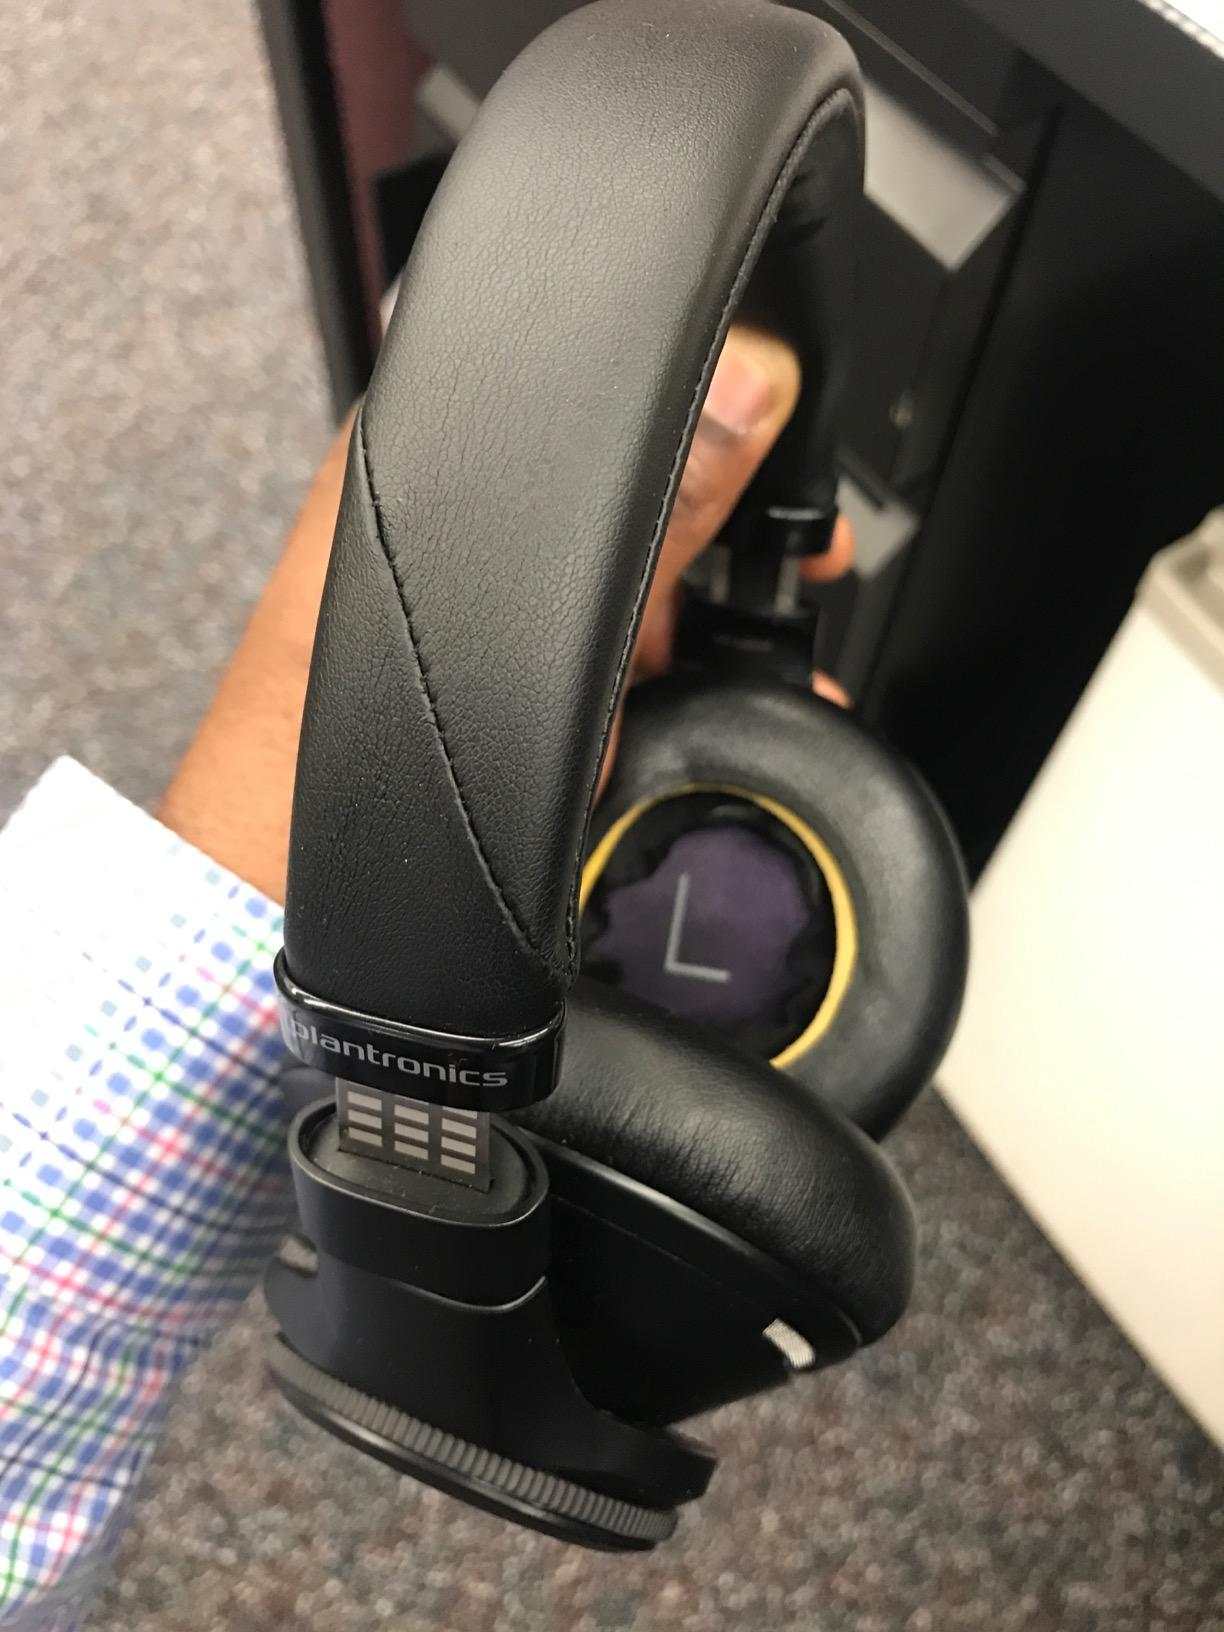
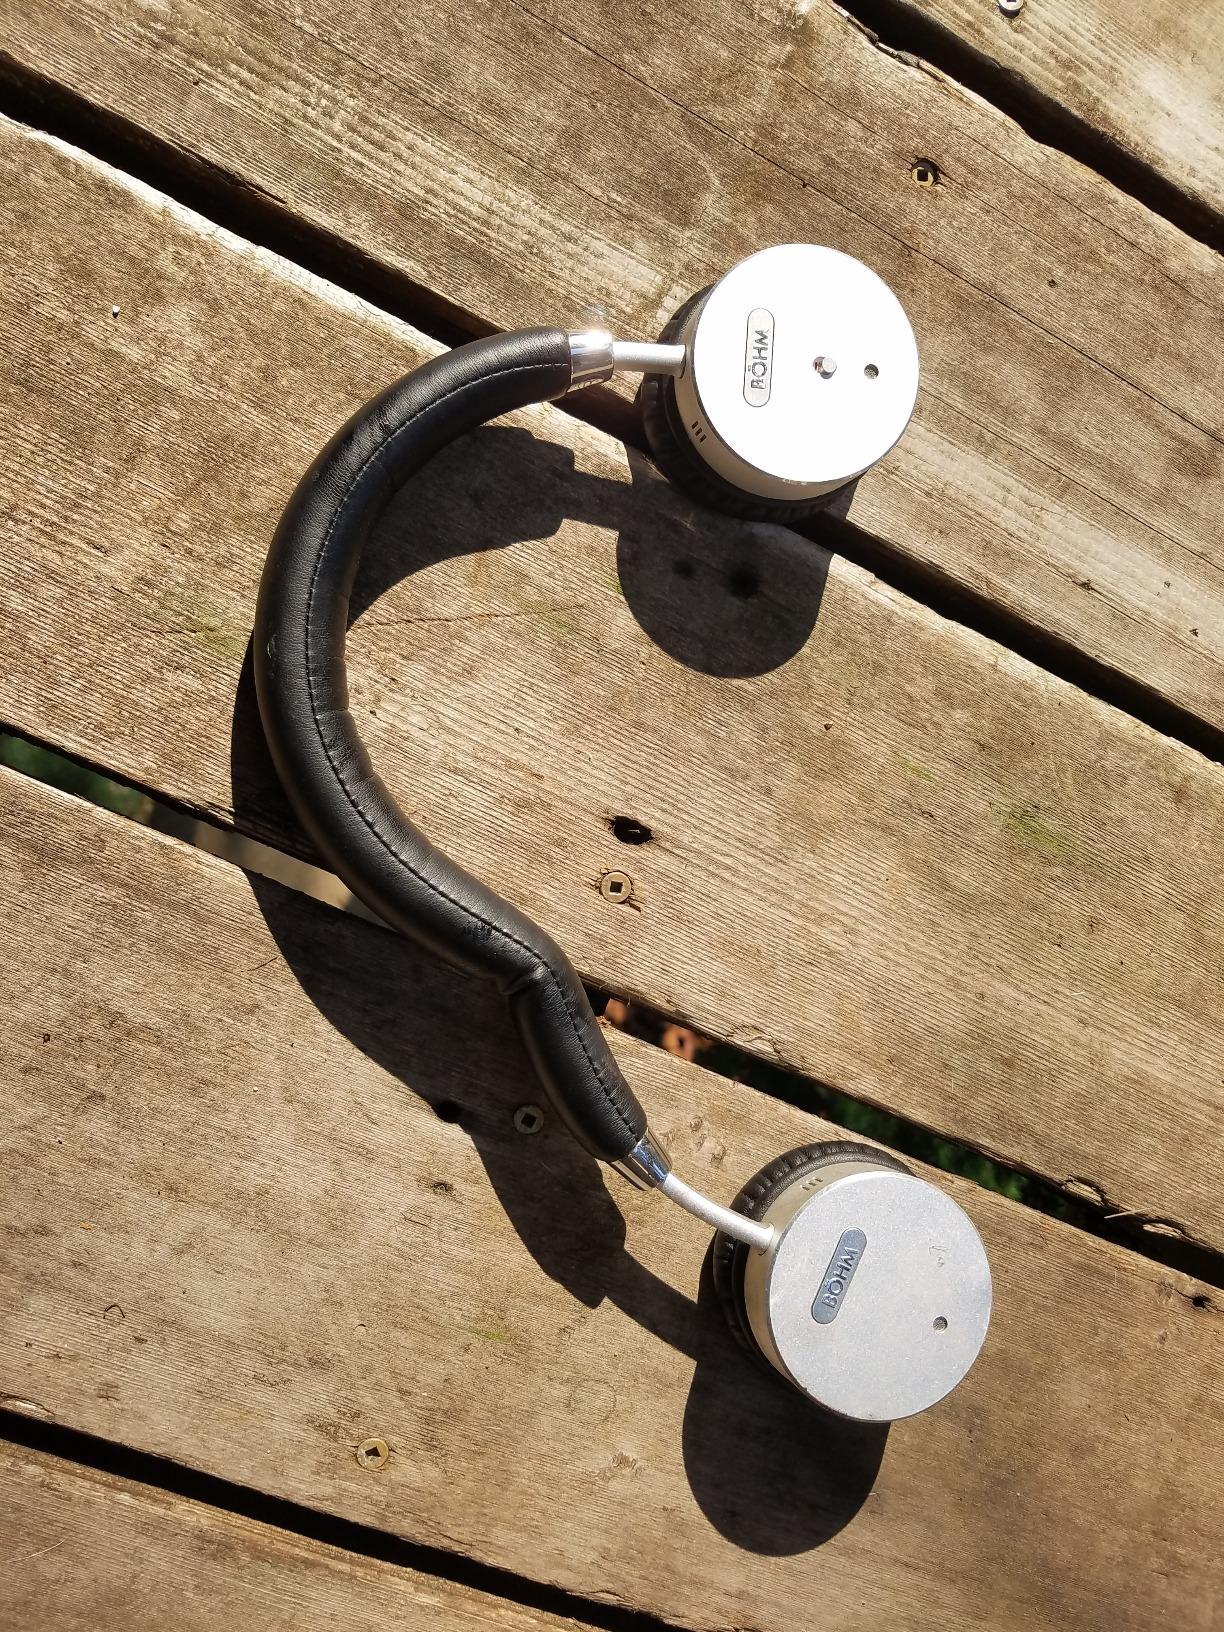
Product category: headphones
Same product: no